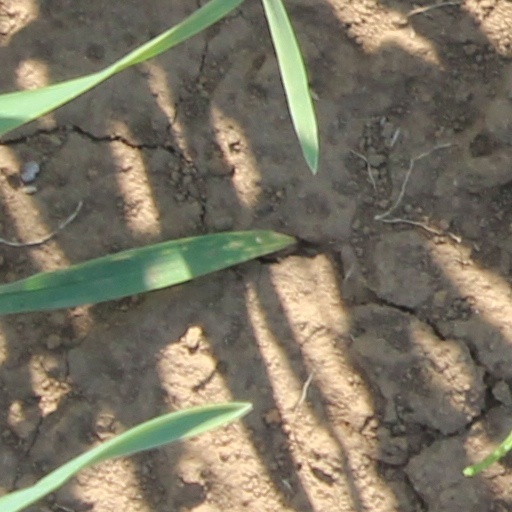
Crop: wheat